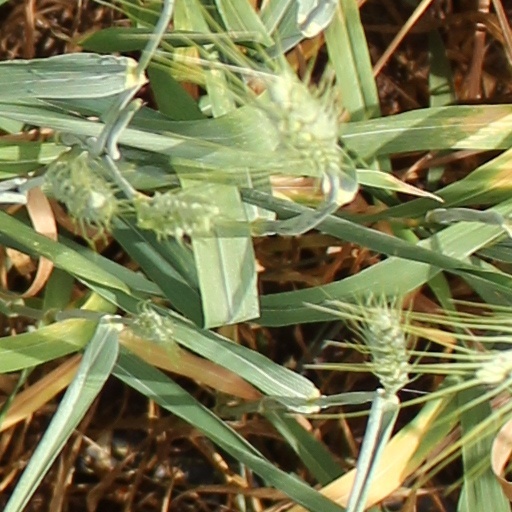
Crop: wheat